Because the Night (novel)

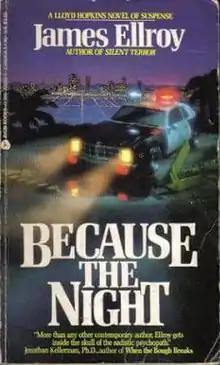

Released in 1984, it is the second installment of a trilogy that is either titled "Lloyd Hopkins Trilogy" after its main character, or "L.A Noir", after the hardcover omnibus that was released in 1998 containing all three books in the trilogy.